Voigt effect

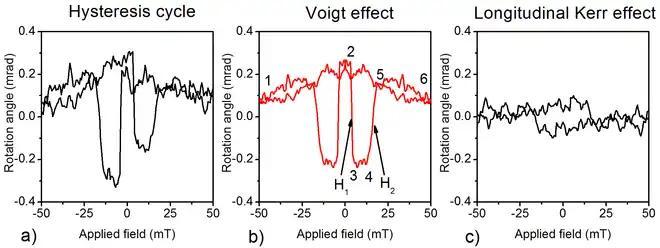
Fig 1 : a) Experimental hysteresis cycle on a planar sample b) Voigt hysteresis cycle obtained by extracting the symmetric part of (a). c) Longitudinal Kerr obtained by extracting the asymmetric part of (a)

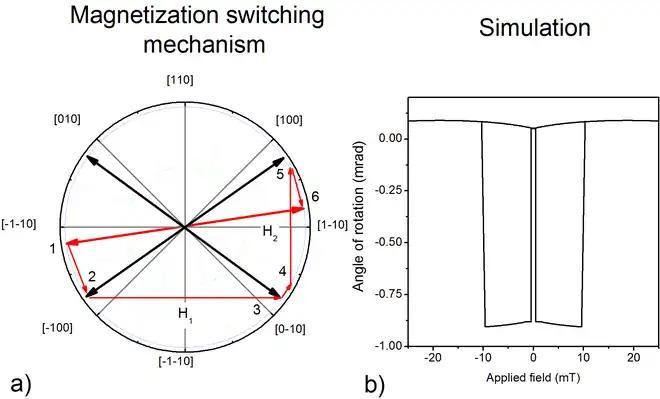
Fig 2 : a) Switching mechanism of an in-plane sample for a magnetic field applied along the [1-10] axis at 12 K. b) Voigt signal simulated from the mechanism showed in a)

As an illustration of the application of the Voigt effect, we give an example in the magnetic semiconductor where a large Voigt effect was observed. At low temperatures (in general for formula_109) for a material with an in-plane magnetization, exhibits a biaxial anisotropy with the magnetization aligned along (or close to) <100> directions.